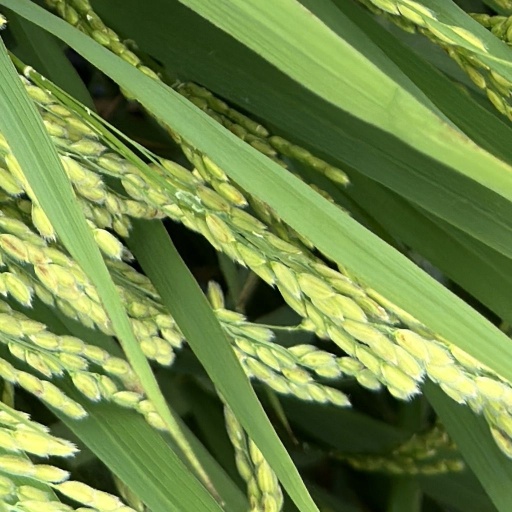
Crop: rice